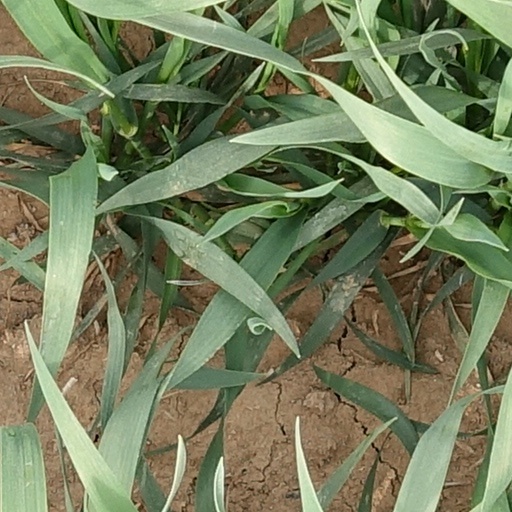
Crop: wheat